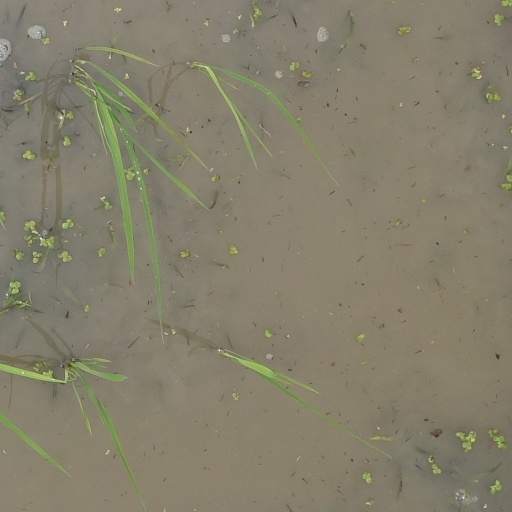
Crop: rice